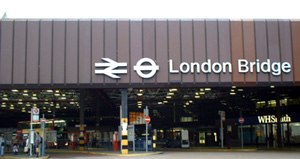
London Bridge Station
Busstationens forgård i 2003
London Bridge Station er et stort National Rail- og London Underground-stationskompleks i Southwark-distriktet i det centrale London, der optager et stort område i to niveauer umiddelbart sydøst for London Bridge og 2,6 km øst for Charing Cross. Den er en af verdens ældste jernbanestationer. Set på passagertal er det den fjerdestørste jernbaneterminal i London, men statistikkerne tager ikke højde for det store antal pendlere, der skifter tog på stationen.